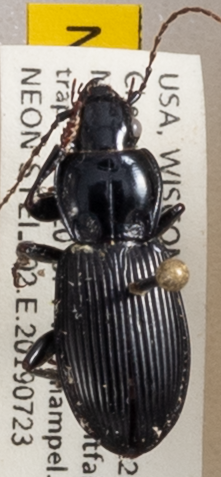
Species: Pterostichus novus
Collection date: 2019-07-23
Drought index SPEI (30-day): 0.086
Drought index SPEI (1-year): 1.77
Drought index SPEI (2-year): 1.416